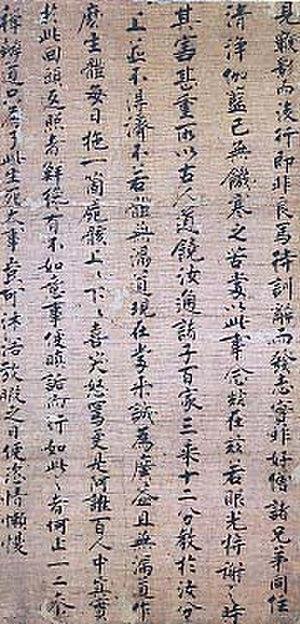
Le terme « Trésor national » est utilisé depuis 1897 pour désigner les biens culturels importants du Japon,